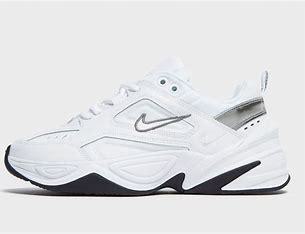
Brand: Nike
Model: M2K Tekno